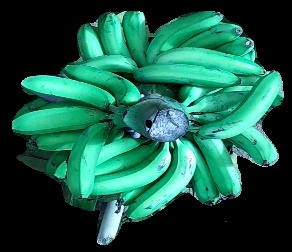
Variety: pachbale
Grade: grade3